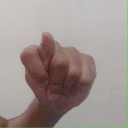
अक्षर: ट